Frank Leslie's Illustrated Newspaper

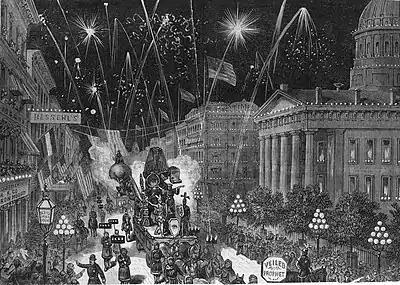

The first years of "Frank Leslie's Illustrated Newspaper" were difficult, with the nation undergoing a business crisis in 1857. The drama of the massive American Civil War in 1861, though, ensured the success of "Leslie's Newspaper", as tens of thousands of readers turned to "Leslie's" and the upstart "Harper's Weekly" for their sometimes lurid illustrations of the bloody conflict. A "Leslie's" freelancer, James R. O'Neill, is believed to have been the only Civil War correspondent killed in action in the Civil War.